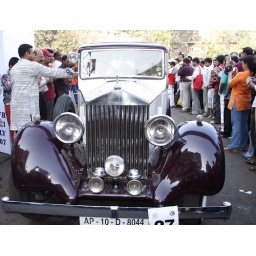
A beauty on the road..taken at Kala Ghoda vintage bike and car rally held in Bombay, INDIA